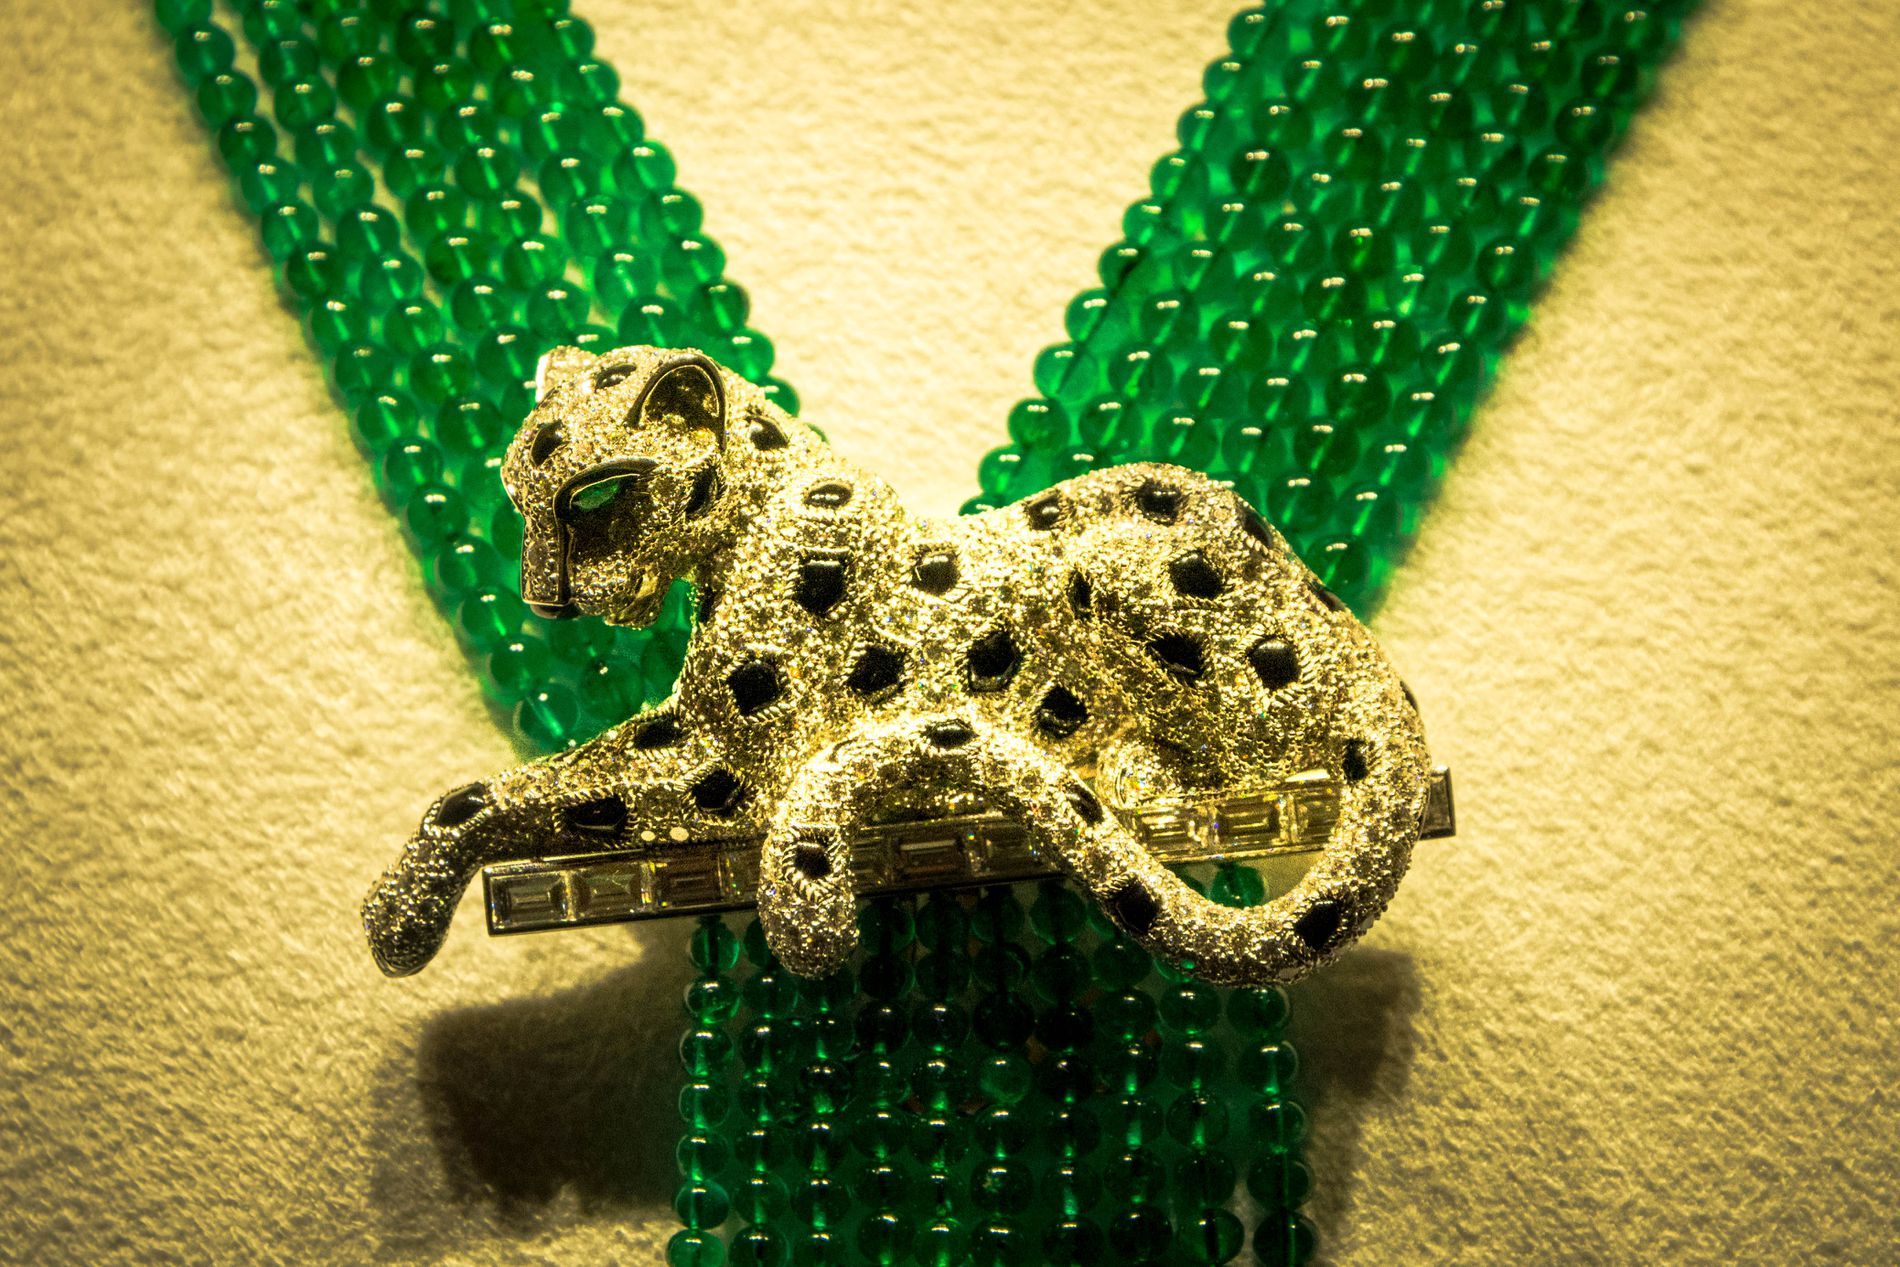
Emerald Panther
a jewelled panther brooch or clasp, diamond and black onyx spots encased in an expanse lying on green vibrancy strands of emerald beads. The work rests on a cushion of soft-coloured material.
An overhead close-up shot focuses directly on the panther jewelry piece, emphasizing its intricate details, gemstones, and placement atop the emerald beads.
Labels: Accessories, Jewelry, Necklace, Gemstone, Animal, Canine, Dog, Mammal, Pet, Bead, Diamond, Ornament, Emerald, Gecko, Lizard, Reptile, Wall
Camera: NIKON CORPORATION NIKON D7100
Lens: 18.0-105.0 mm f/3.5-5.6, AF-S DX VR Zoom-Nikkor 18-105mm f/3.5-5.6G ED
Aperture: F11
Exposure: 1/500 sec
ISO: 800
Focal length: 105.0 mm